St. Vincent's High School

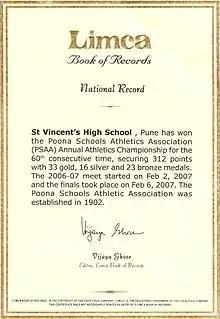
An image of the Limca Book of Records held by St. Vincent's

St. Vincent's has the notable record of winning the PSAA's (Poona Schools Athletics Association) Annual Athletics Championship for 60 consecutive years as of 6 February 2007. This achievement was recorded as a national record in the Limca Book of Records.